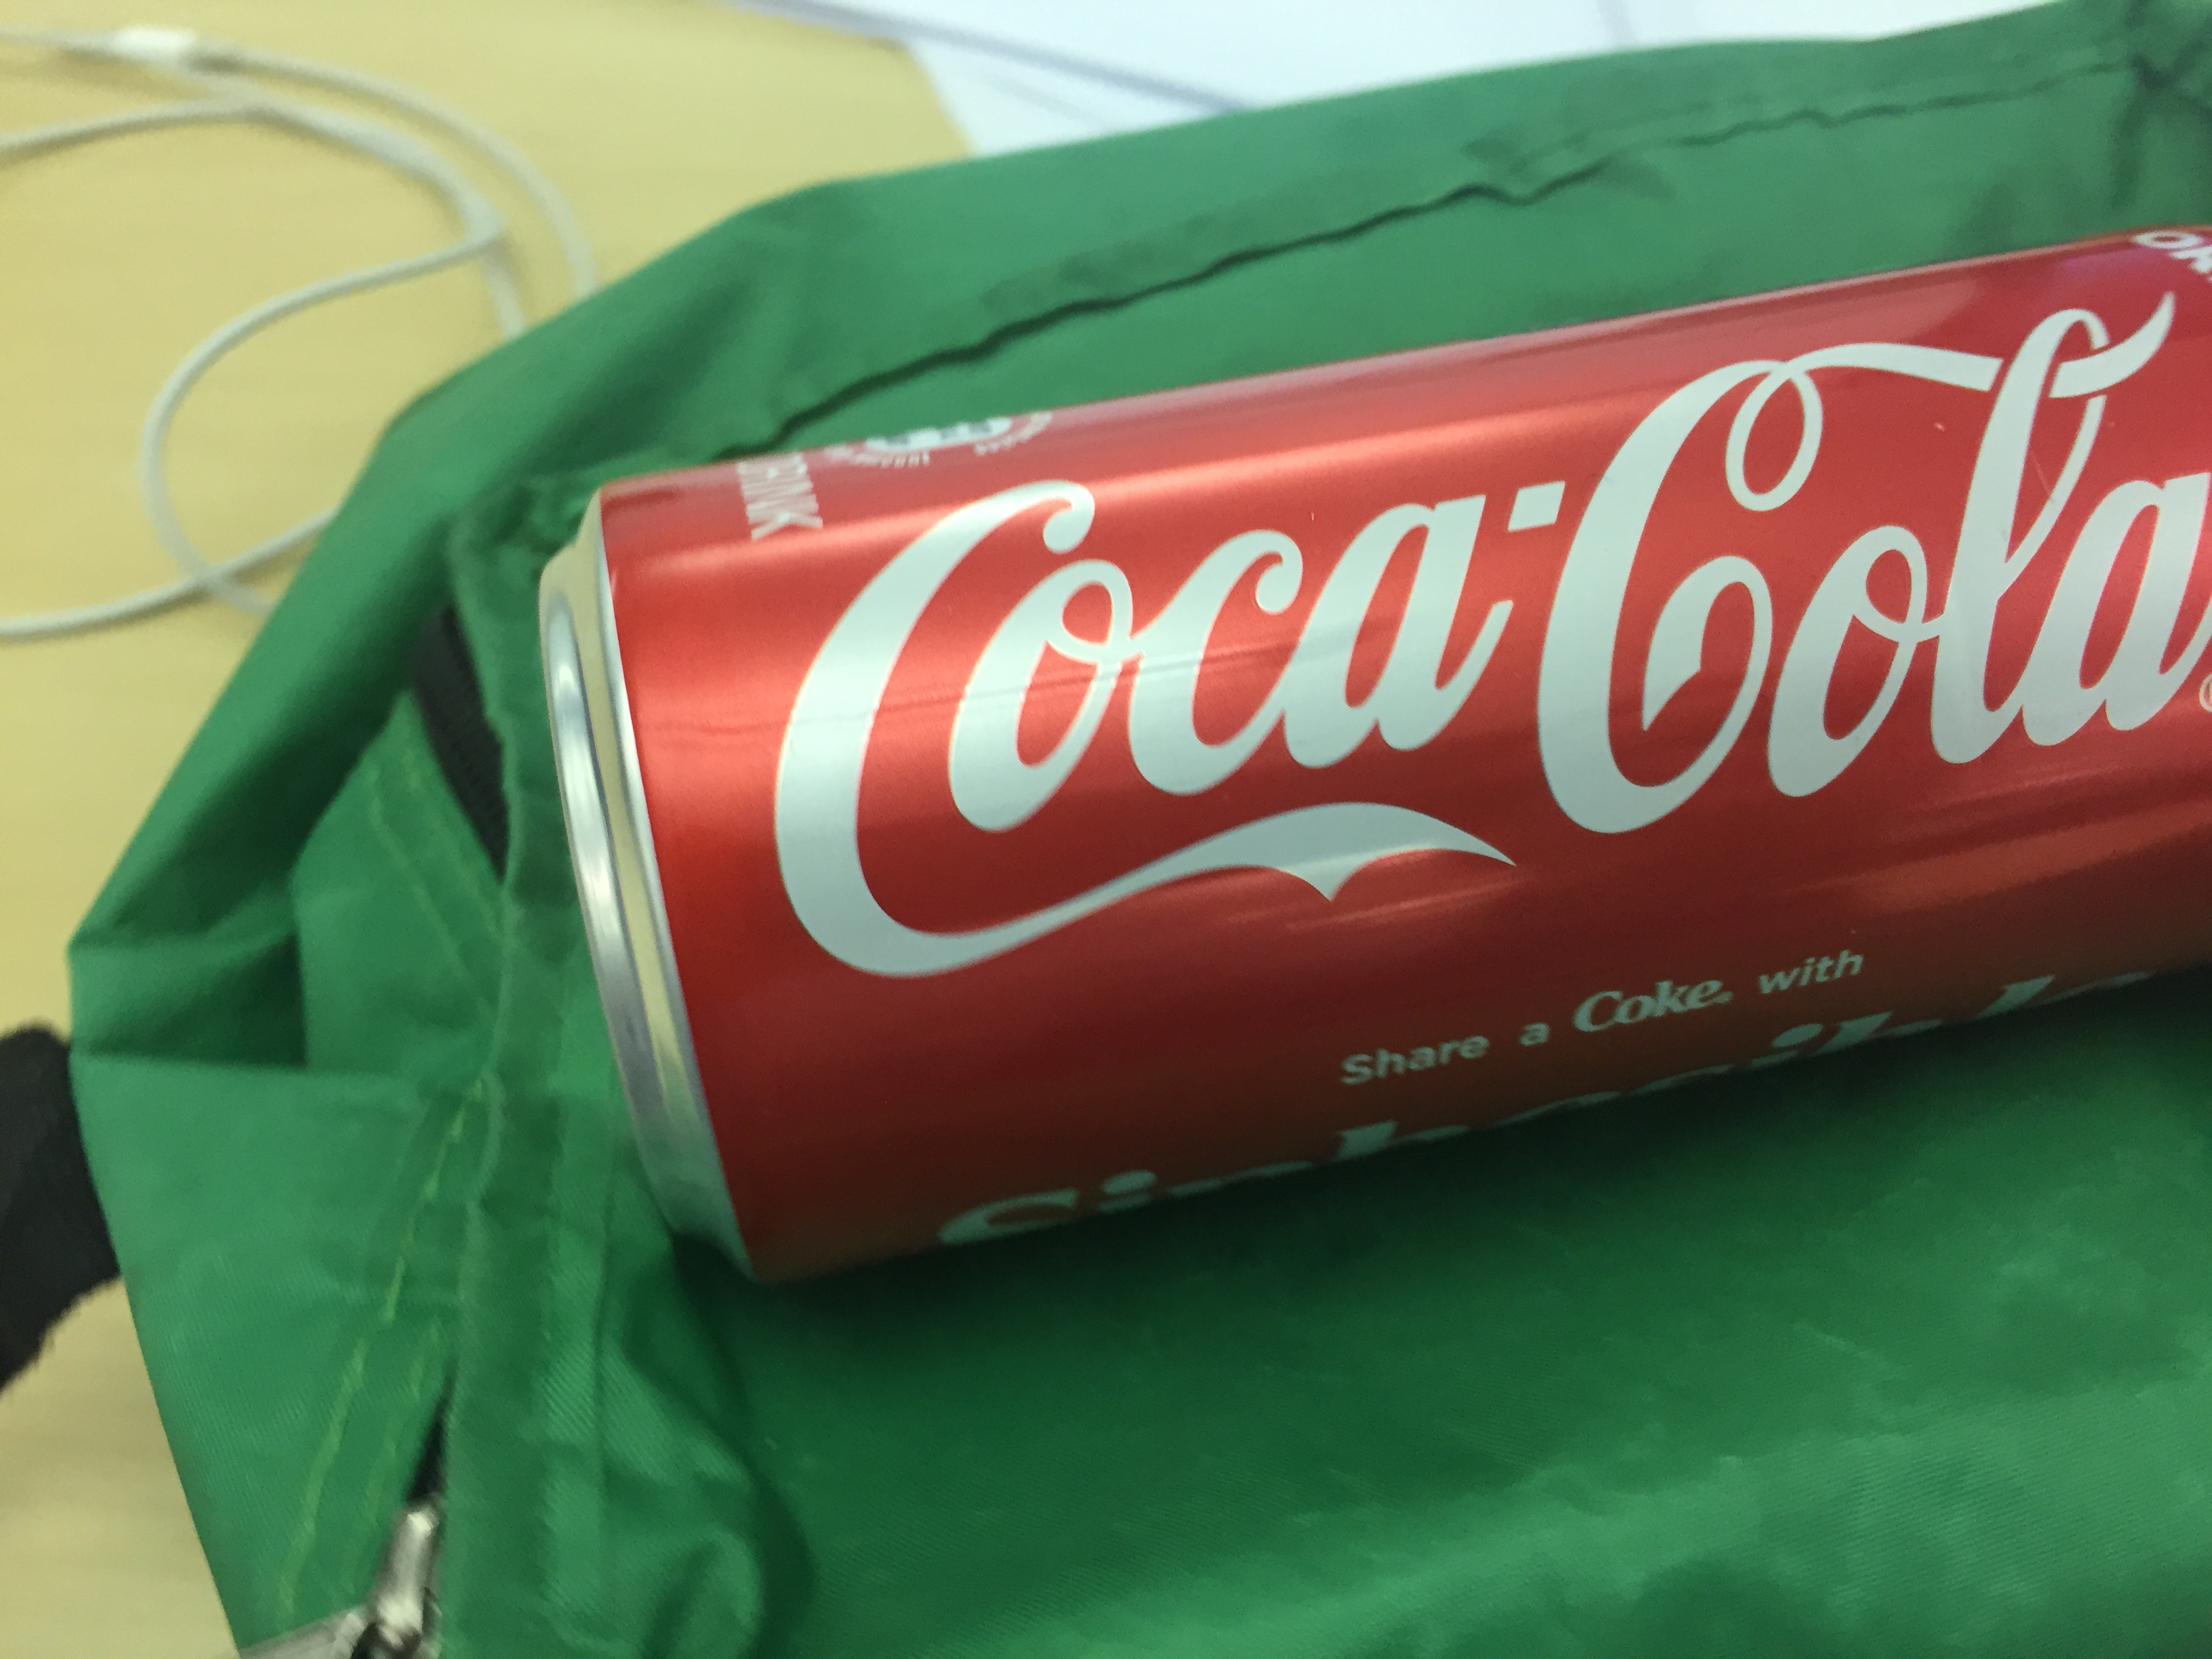
Label: cans